Roses, Spain

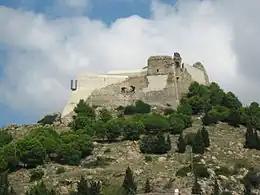
The Castell de la Trinitat

In the first decades of the 16th century, Roses suffered repeated attacks by privateers from North Africa. To counter the threat, Charles V ordered the construction of extensive fortifications, the Ciutadella, in 1543. In spite of the precautions, a naval squadron led by the Turkish admiral Barbarossa attacked and plundered the town some months later. After substantial revisions, the fortifications were completed in 1553, under Charles's son Philip II. The entire medieval town was enclosed by a bastioned pentagonal wall ("illustration, below").